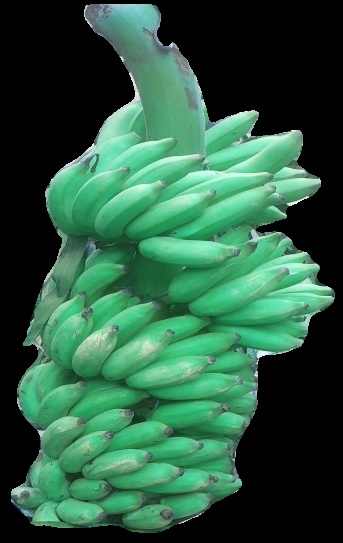
Variety: elakki-bale
Grade: grade1